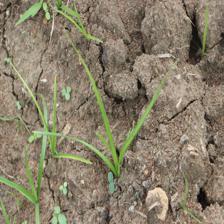
Label: Grass